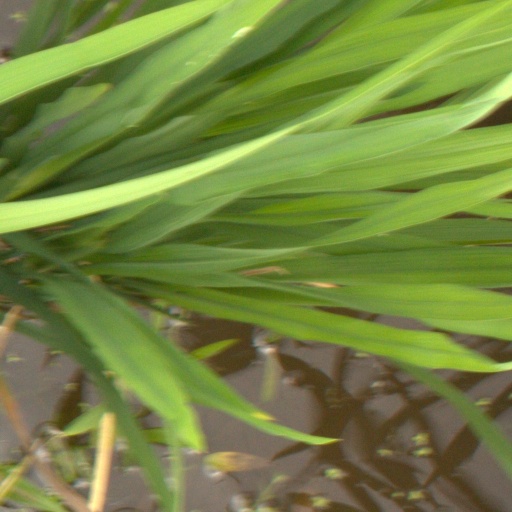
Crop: rice